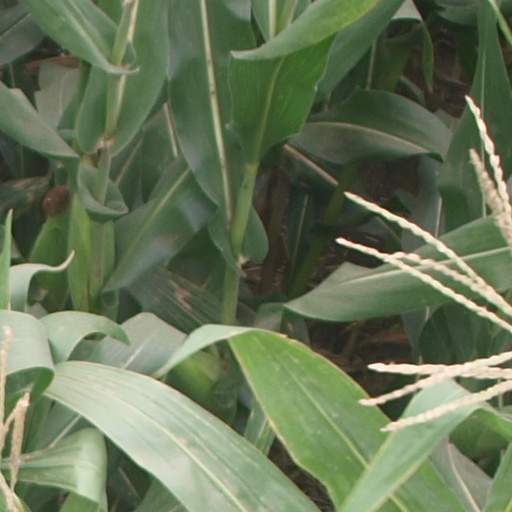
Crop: maize; corn